Barreiras

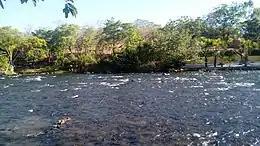
Due to the hot climate in Barreiras, the Rio de Ondas is a tourist point very visited by bathers who seek to refresh themselves and enjoy the natural landscape.

Barreiras is located 853 kilometers from Salvador, the state capital, and 622 kilometers from Brasília, the federal capital. With a population of approximately 157 thousand inhabitants distributed over an area of 7,989 km, it is an important highway crossroads between the North, Northeast, and the Centerwest of the country. The main highway linking Brasília with Salvador – called BR 020 from Brasília to Barreiras and BR 242 from Barreiras to Salvador – passes through Barreiras. There is also an airport with daily flights to Brasília, Salvador de Bahia and São Paulo. There are no railway connections.